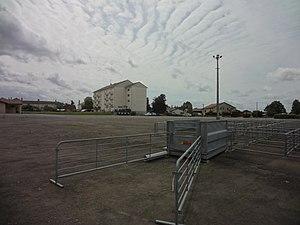
Mézières-sur-Issoire est une ancienne commune du Centre-Ouest de la France, située dans le département de la Haute-Vienne région en région Nouvelle-Aquitaine, devenue le 1ᵉʳ janvier 2016 une commune déléguée au sein de la commune nouvelle de Val d'Issoire.